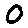
Label: 0